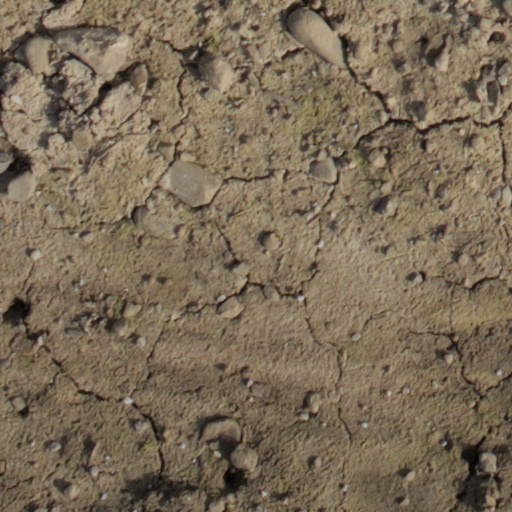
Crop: wheat